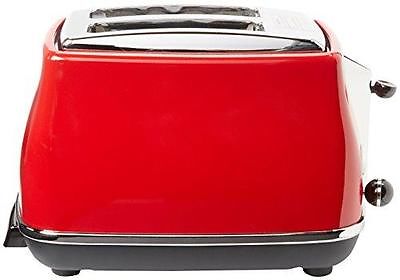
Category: toaster